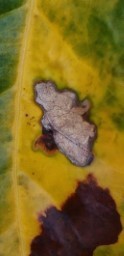
Label: Miner